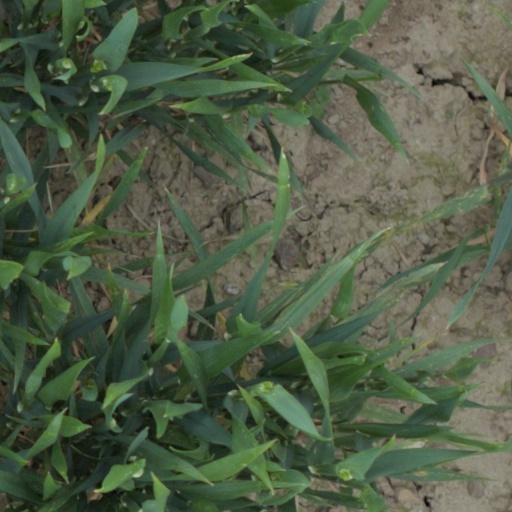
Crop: wheat